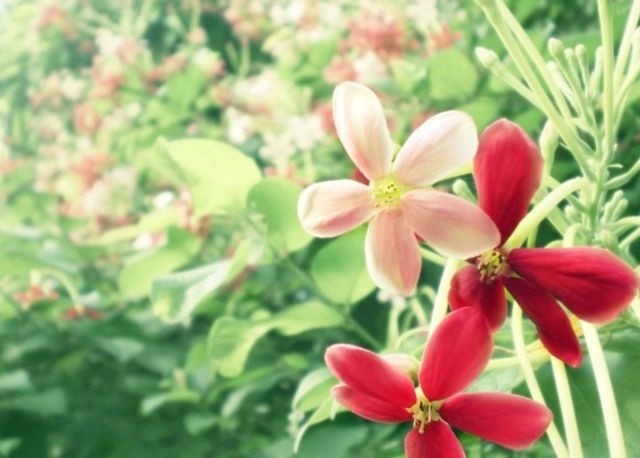
Label: not_food